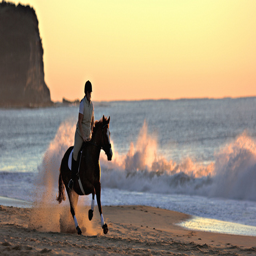
A man wearing riding gear rides a horse through the the beach
there is a woman riding a horse down the beach
Man riding a horse along the beach with waves in the water.
A man is riding a horse on the beach.
A horse that is standing in the sand.